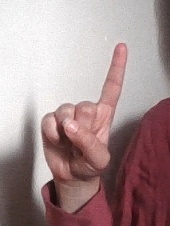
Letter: bb